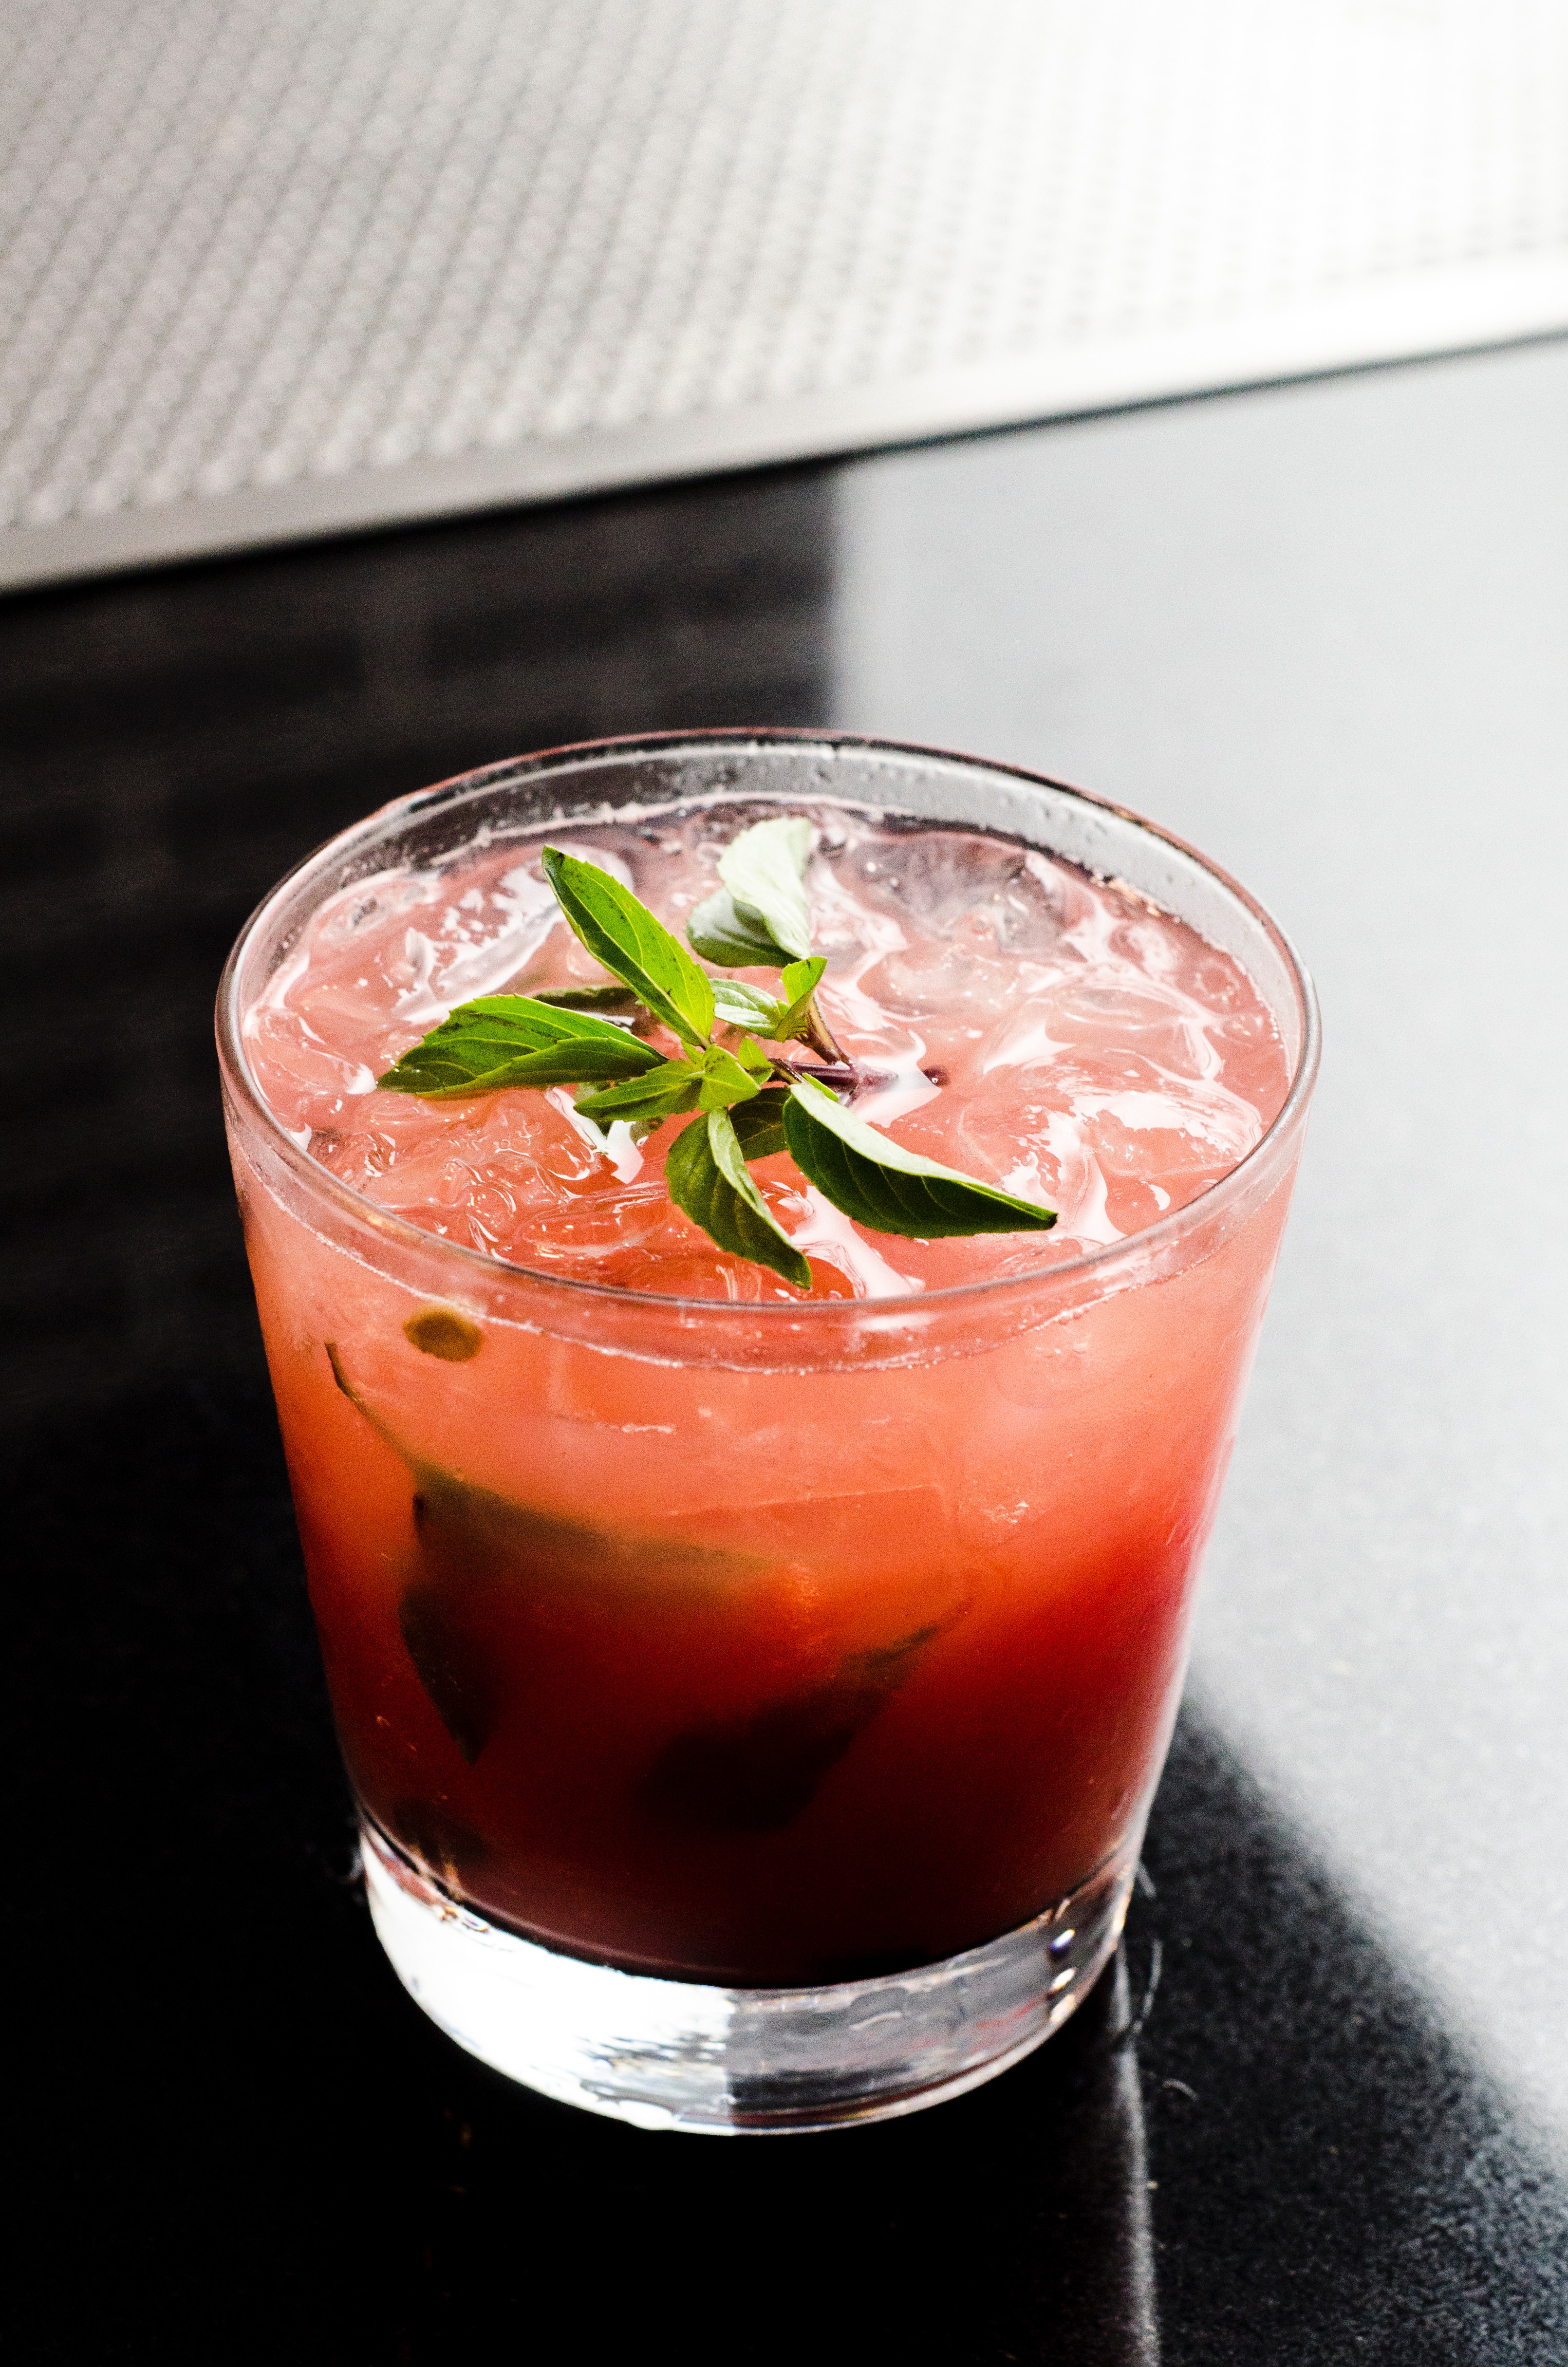
drink, sea breeze, juice, bay breeze, food, non alcoholic beverage, woo woo, cocktail, alcoholic beverage, ingredient, caesar, spritzer, cocktail garnish, shrub, distilled beverage, caipiroska, wine cocktail, bacardi cocktail, beer cocktail, tomato juice, pink lady, italian soda, strawberry juice, tinto de verano, zombie, negroni, daiquiri, mai tai, punch, paloma, sour, smoothie, classic cocktail, spritz, cuba libre